Thanksgivukkah

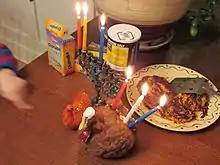
Menurkey and sweet potato latkes for Thanksgivukkah

Mayor Thomas Menino of Boston said he would proclaim November 28, 2013, “Thanksgivukkah,” saying through a spokeswoman: "This is a big deal, a once-in-a-lifetime event.” Massachusetts State Representative Louis Kafka and local rabbi David Paskin planned to host a gathering close to Thanksgivukkah, that will include a turkey-shaped menorah to give to fellow representatives to put in the Massachusetts State House. U.S. President Barack Obama gave a speech likening the struggles of the Maccabees to those of the Pilgrims.